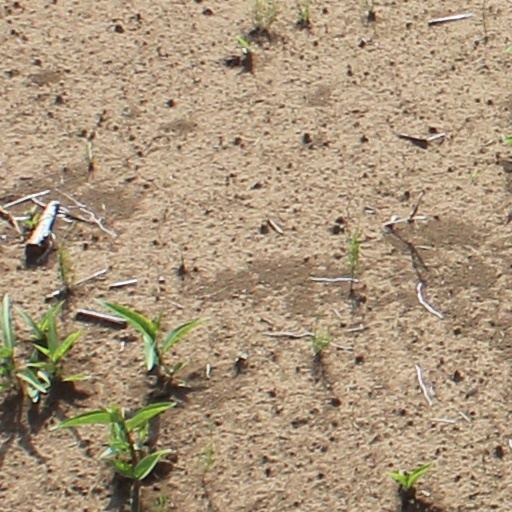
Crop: wheat